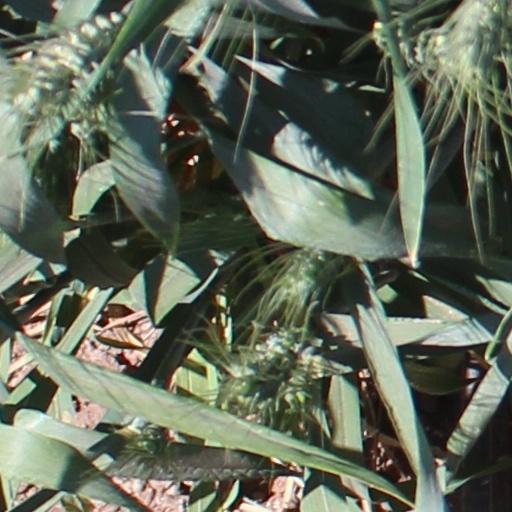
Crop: wheat